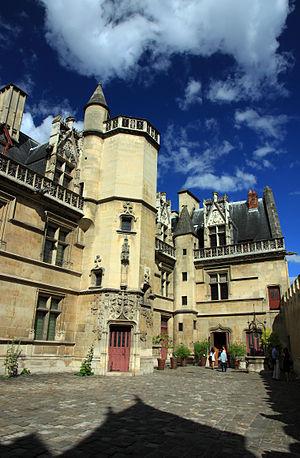
Entrée principale et cour de l'Hôtel de Cluny (Musée National du Moyen-Âge), rue Du Sommerard, Paris.
Le musée de Cluny, de son nom officiel Musée national du Moyen Âge - Thermes et hôtel de Cluny, est situé dans le 5ᵉ arrondissement de Paris, au cœur du Quartier latin, dans un hôtel particulier du XIIIᵉ siècle : l'hôtel de Cluny. Il possède l'une des plus importantes collections mondiales d'objets et d'œuvres d'art de l'époque médiévale et les thermes de Cluny, qui y sont contigus, en font également partie.
Le 5ᵉ arrondissement de Paris est le plus ancien quartier de la ville : il recouvre la plus grande partie du quartier latin, construit par les Romains sous l'Antiquité. Il est situé sur la rive gauche, au bord de la Seine. Il est bordé au nord par la Seine et le 4ᵉ arrondissement, à l'ouest par le 6ᵉ arrondissement, et au sud par les 14ᵉ et 13ᵉ arrondissements.